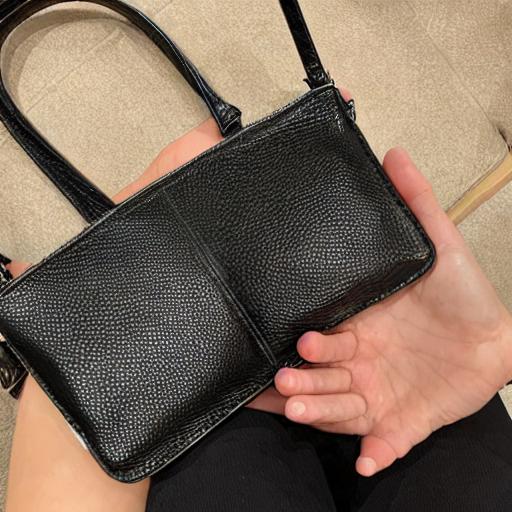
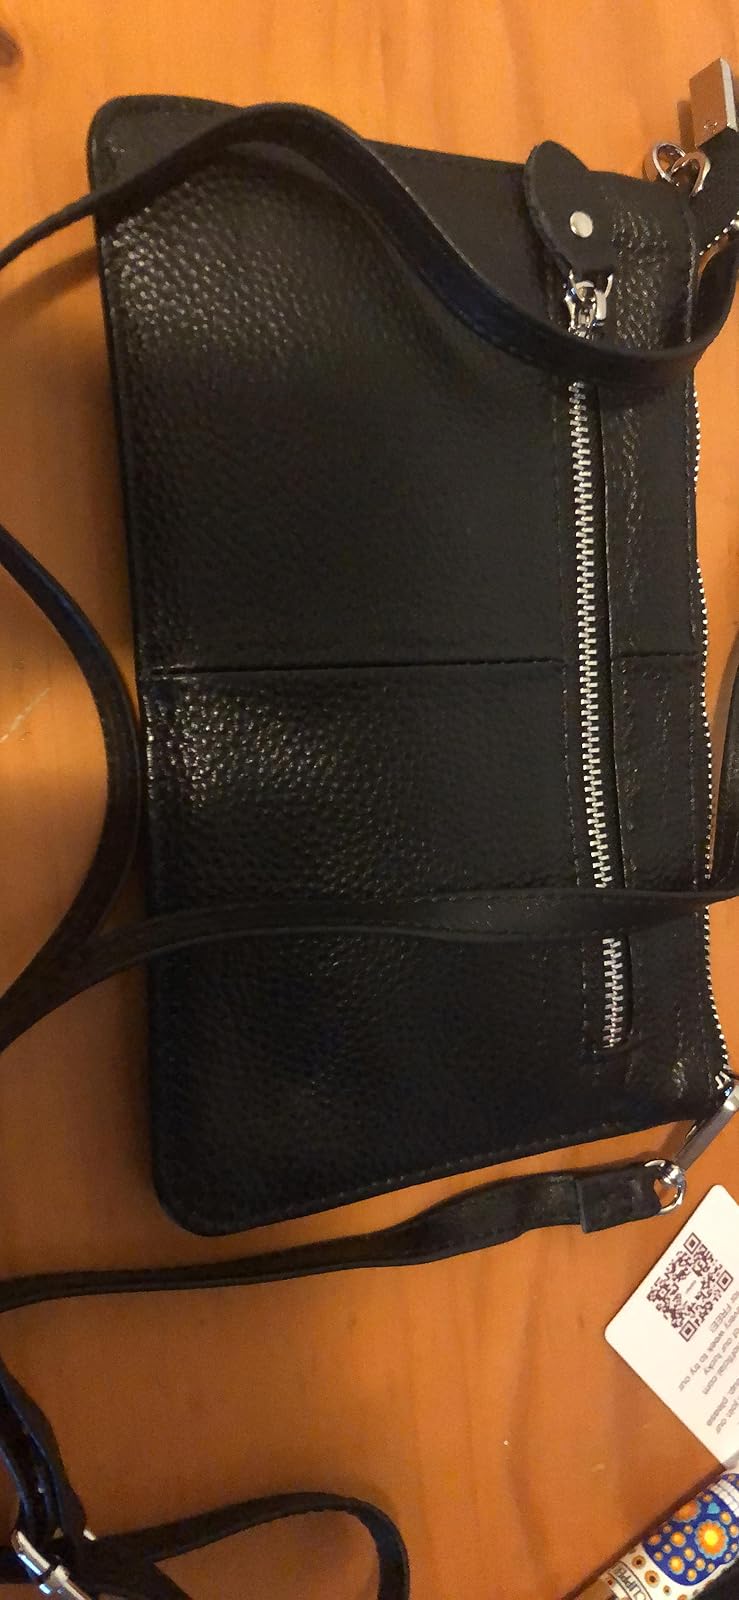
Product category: accessories_handbag
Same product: no